Supreme Ruler: Cold War

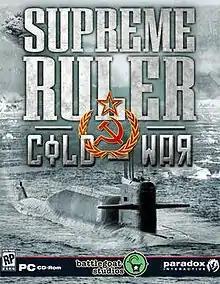

Supreme Ruler: Cold War is a grand strategy game developed by BattleGoat Studios and published by Paradox Interactive for Windows on July 19, 2011. It is set during the Cold War Era from the end of World War II to the early 1990s. The main campaign allows the player to be the head of either the U.S. or the USSR, while the sandbox game mode can be played from any nation's point of view.